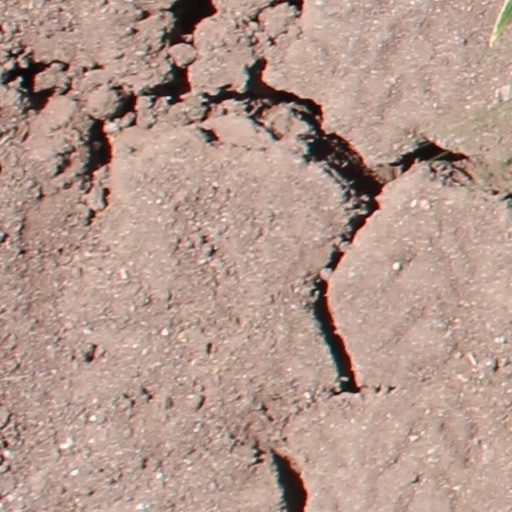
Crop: wheat